Nanjing University Library

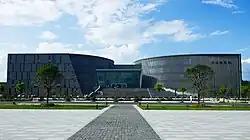
Nanjing University Library in Xianlin campus

The Nanjing University Library, owned by Nanjing University, is a library in Nanjing, China, with a long history. According to its official website, the library is home to about 400 thousand ancient thread-bound Chinese books, and its total collection as of 2014 had reached 5.77 million. The library is very popular with students, with some controversy emerging due to long queues for study spaces and competition for seats. This issue was addressed in 2016, however, with the introduction of an online seat-booking system.